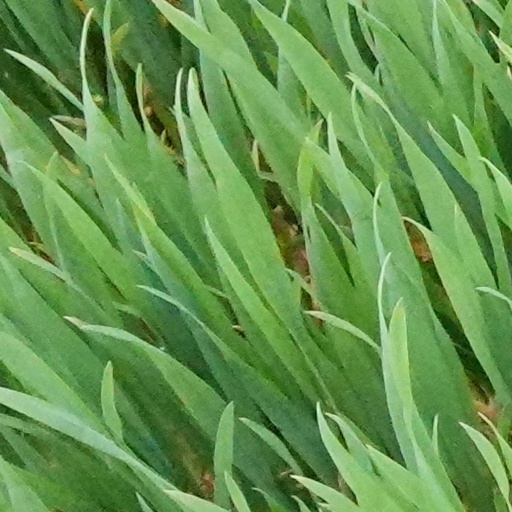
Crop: wheat